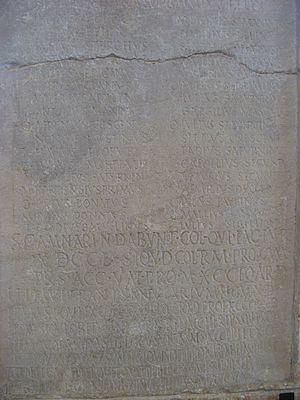
Détail de l'inscription latine CIL VIII, 2557 trouvée à Lambèse et conservée au Louvre, on voit ici la partie basse de l'inscription (liste des noms des cornicines et règlement de leur collège).